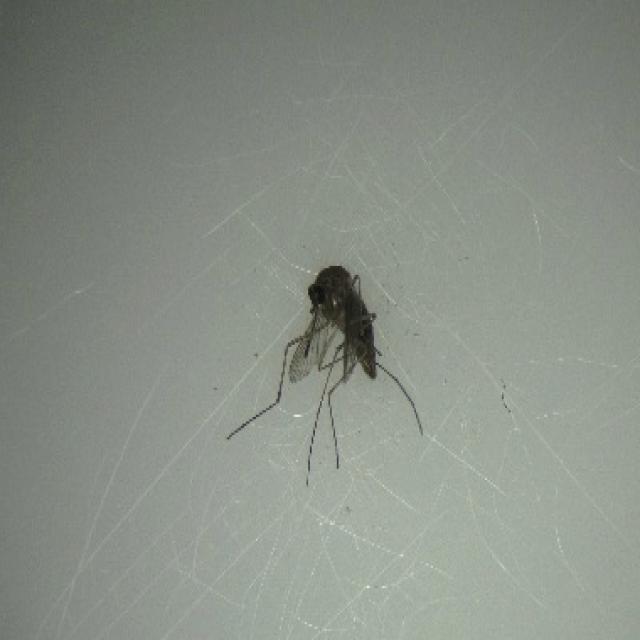
Species: culex_tritaeniorhynchus